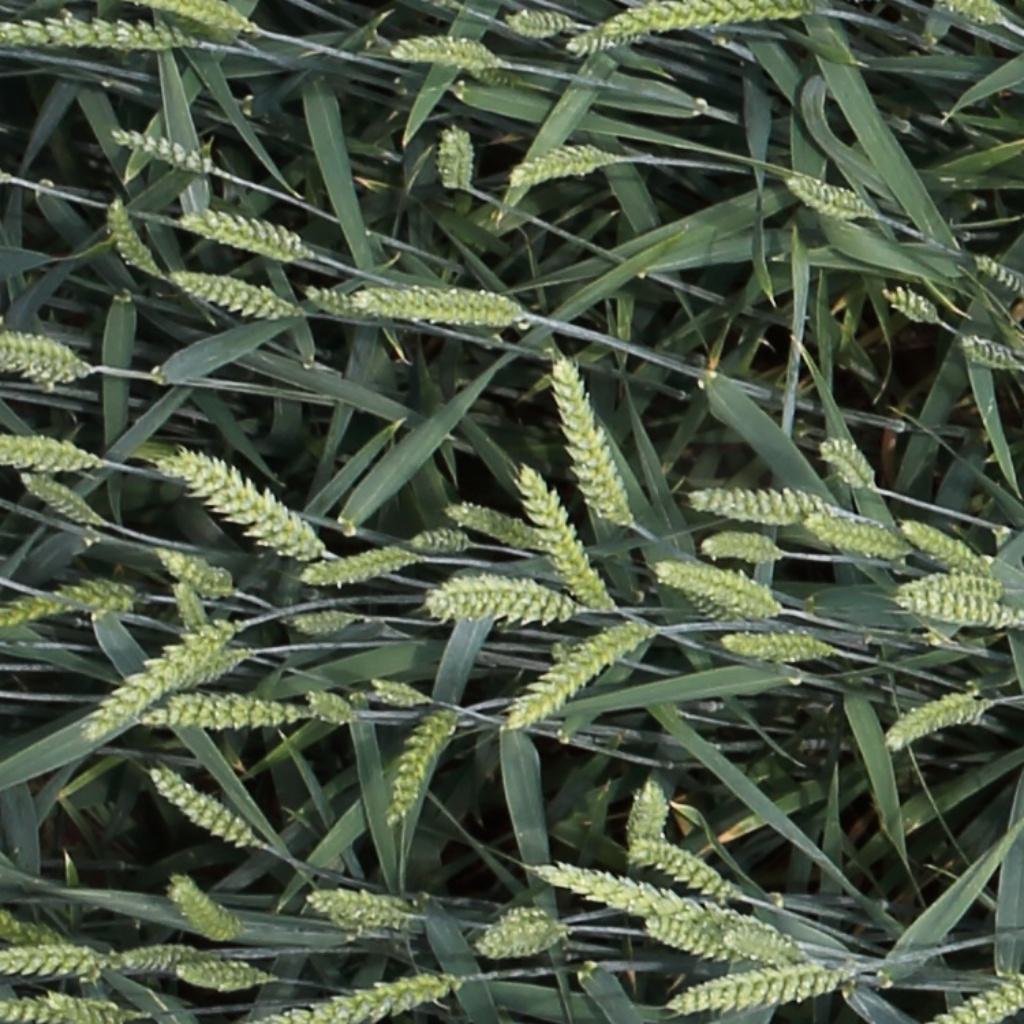
Country: Switzerland
Location: Usask
Wheat development stage: Filling